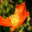
Label: poppy